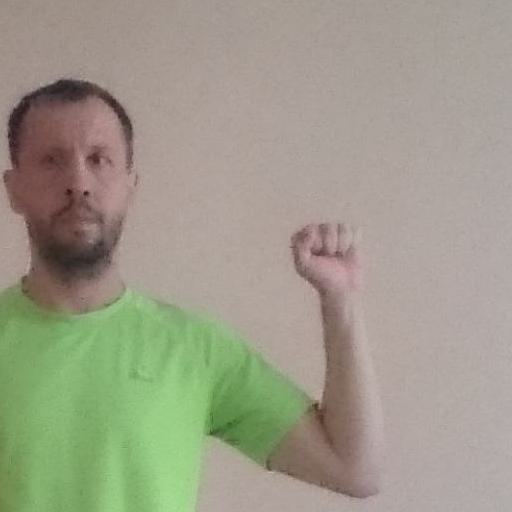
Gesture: fist